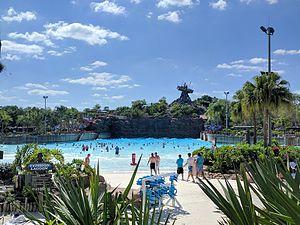
Une piscine à vagues est une piscine équipée d'un système permettant de générer artificiellement des vagues assez grandes, semblables à celles de l'océan. On trouve ce type d'installations principalement dans les parcs aquatiques.